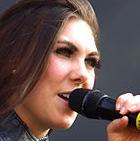
Age: 28